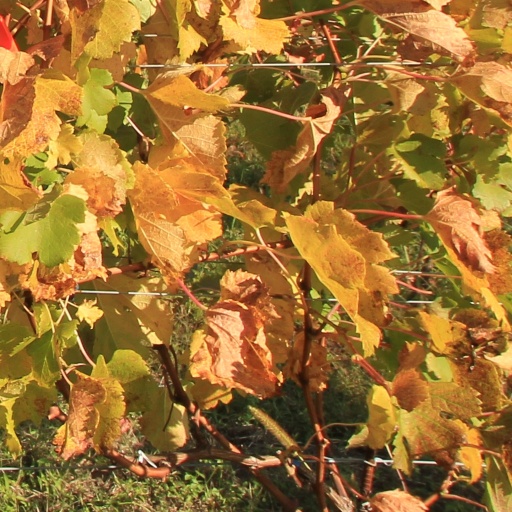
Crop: grape